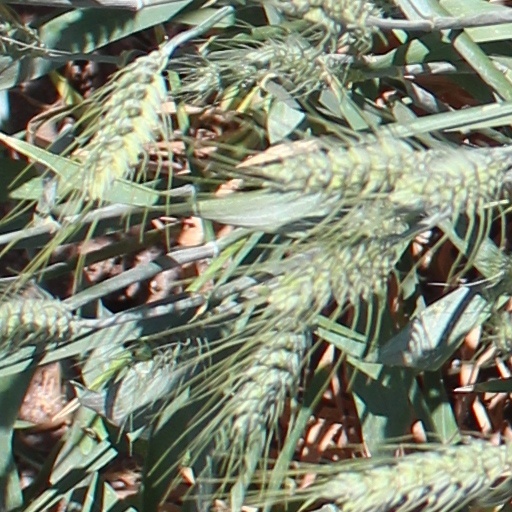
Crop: wheat